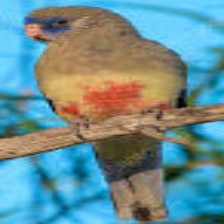
Species: EASTERN BLUEBONNET
Scientific name: NORTHIELLA HAEMATOGASTER